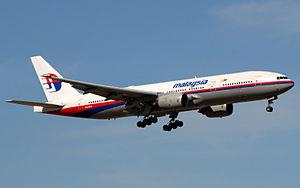
La guerre du Donbass est un conflit armé actuellement en cours ayant commencé en 2014 lors de la crise ukrainienne et se déroulant à l'Est de l'Ukraine.